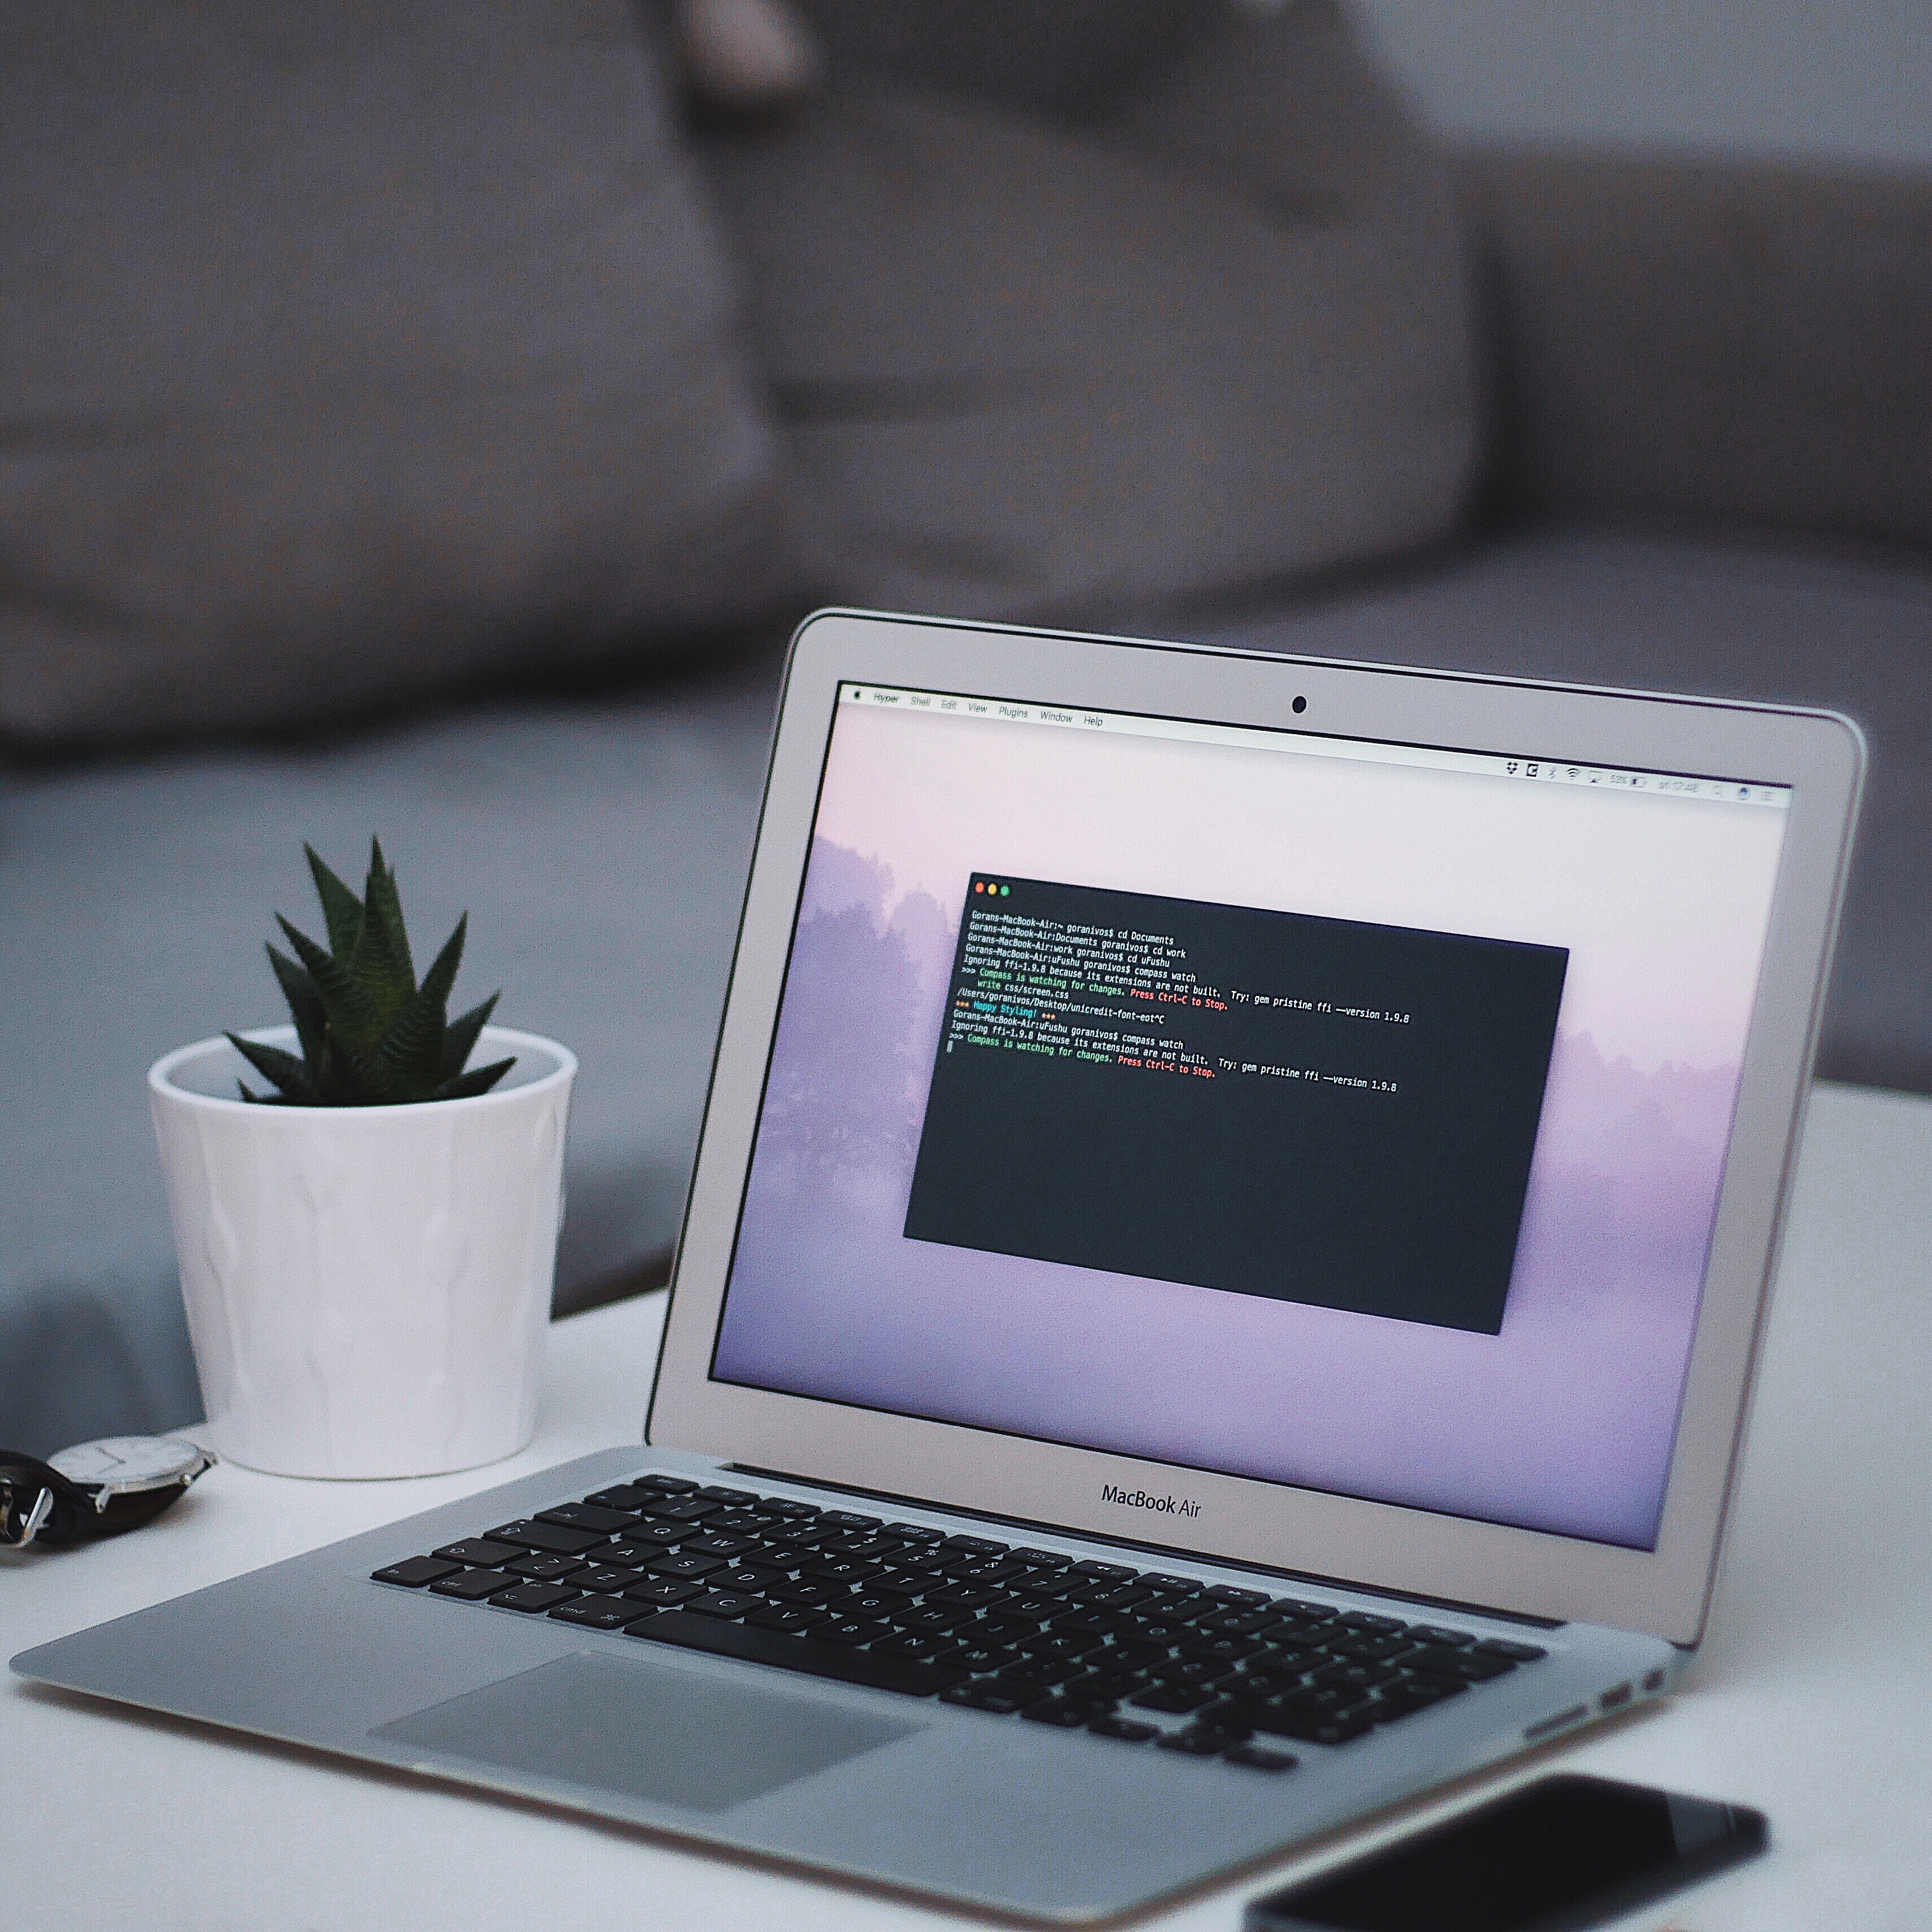
laptop, computer, writing, technology, workspace, home office, brand, macbook air, design, multimedia, personal computer, computer monitor, display device